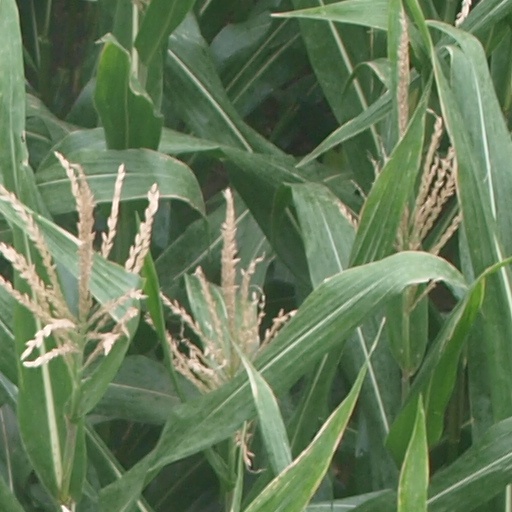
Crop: maize; corn